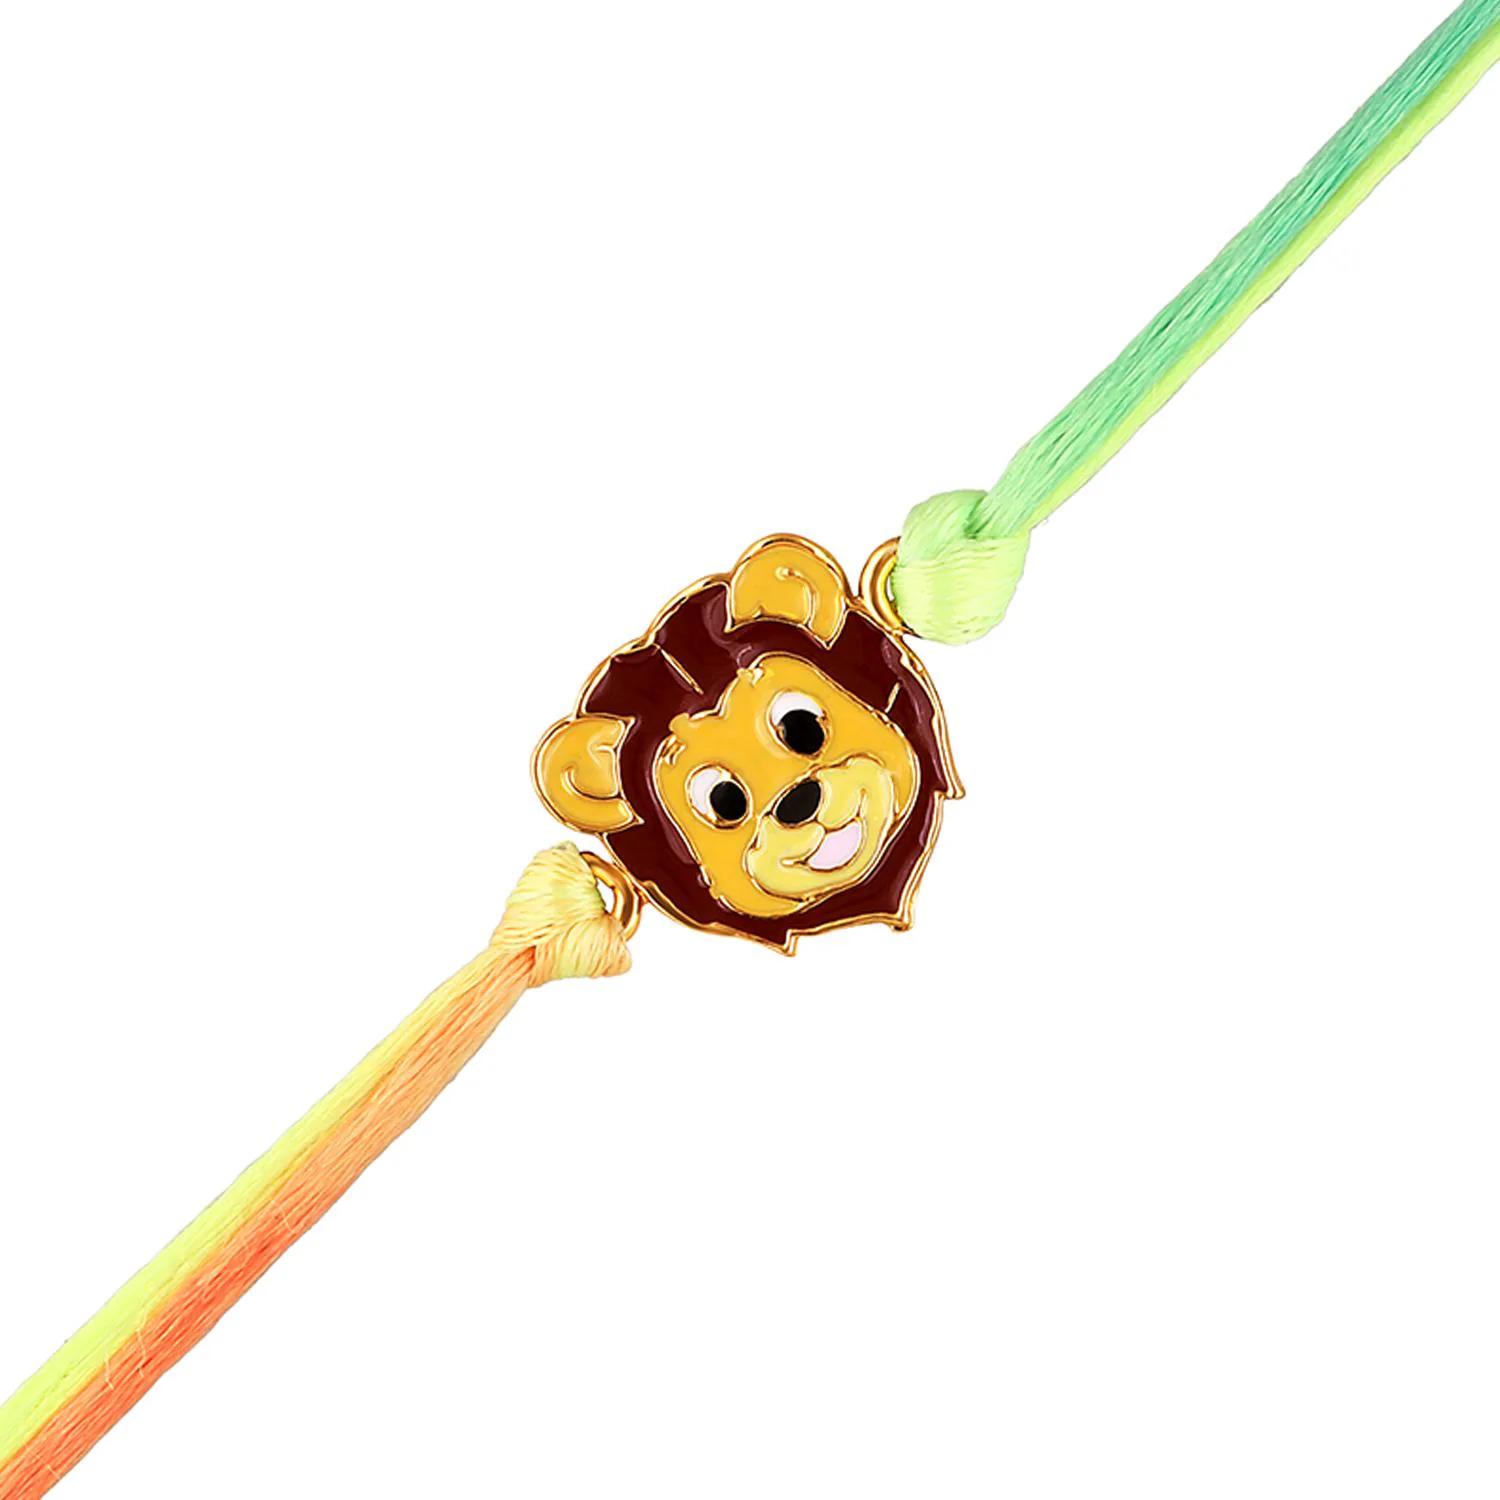
 Mahi Meena Work Enameled Lion-Shaped Carton Rakshabandhan Rakhi for Chota Bhai, Kids, Bhatija (RA1100742G)
Type: Rakhis
Brand: Mahi
Price: Rs. 219
 Celebrate Raksha Bandhan with our exquisitely crafted Rakhi, designed to strengthen the bond between siblings. This traditional Rakhi features intricate beadwork and durable thread, ensuring it stands the test of time. Handmade with care, each Rakhi is a unique and meaningful gift for your brother. Each Rakhi carries heartfelt blessings and good wishes for your brother's well-being and success. Celebrates the bond of love and protection between siblings, a cherished tradition in Indian culture. The color of the thread (dori) may differ from the one displayed in the picture.
Features: The Rakhi is adorned with vibrant colors and attractive embellishments that add a touch of elegance to the celebration.,Content in Box : 1 Rakhi ; Cultural Significance: This beautiful Rakhi will acknowledge your love for Your Brother with the promise that your bond with him will grow stronger as time goes on.,Vibrant Colors: Adding bright and playful colors to the celebration will make it stand out and make it more enjoyable.,Celebrate the bond of love and protection with our exquisite Rakhis. Share the joy of Raksha Bandhan Festival with this beautiful Rakhi, a token of love, protection and blessings.,Adjustable Size and Easy to tie: Designed to fit wrists of all sizes. It is simple and easy to tie the Rakhi securely and effortlessly.
Included: 1 Rakhi